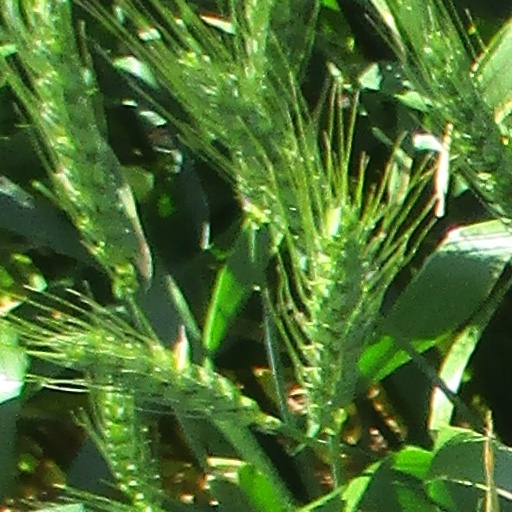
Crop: wheat